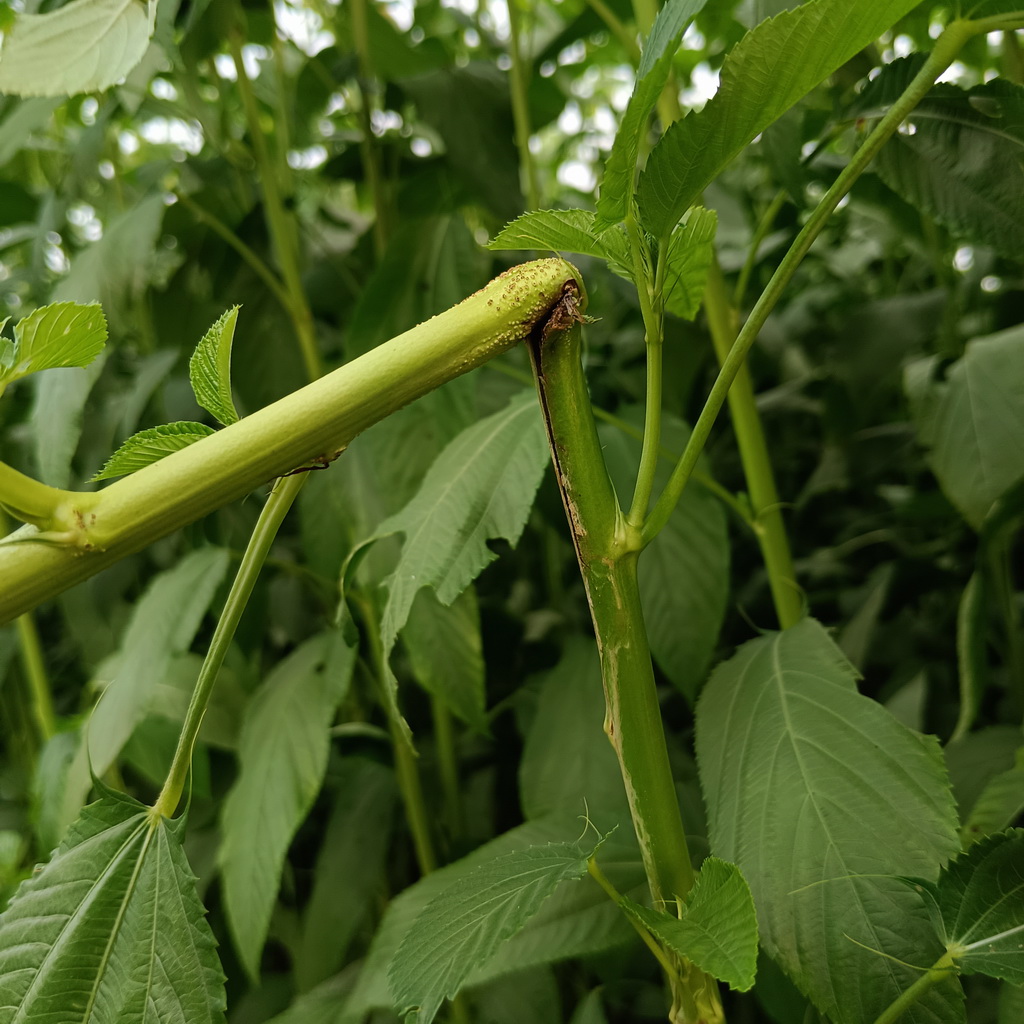
Label: Stem Soft Rot